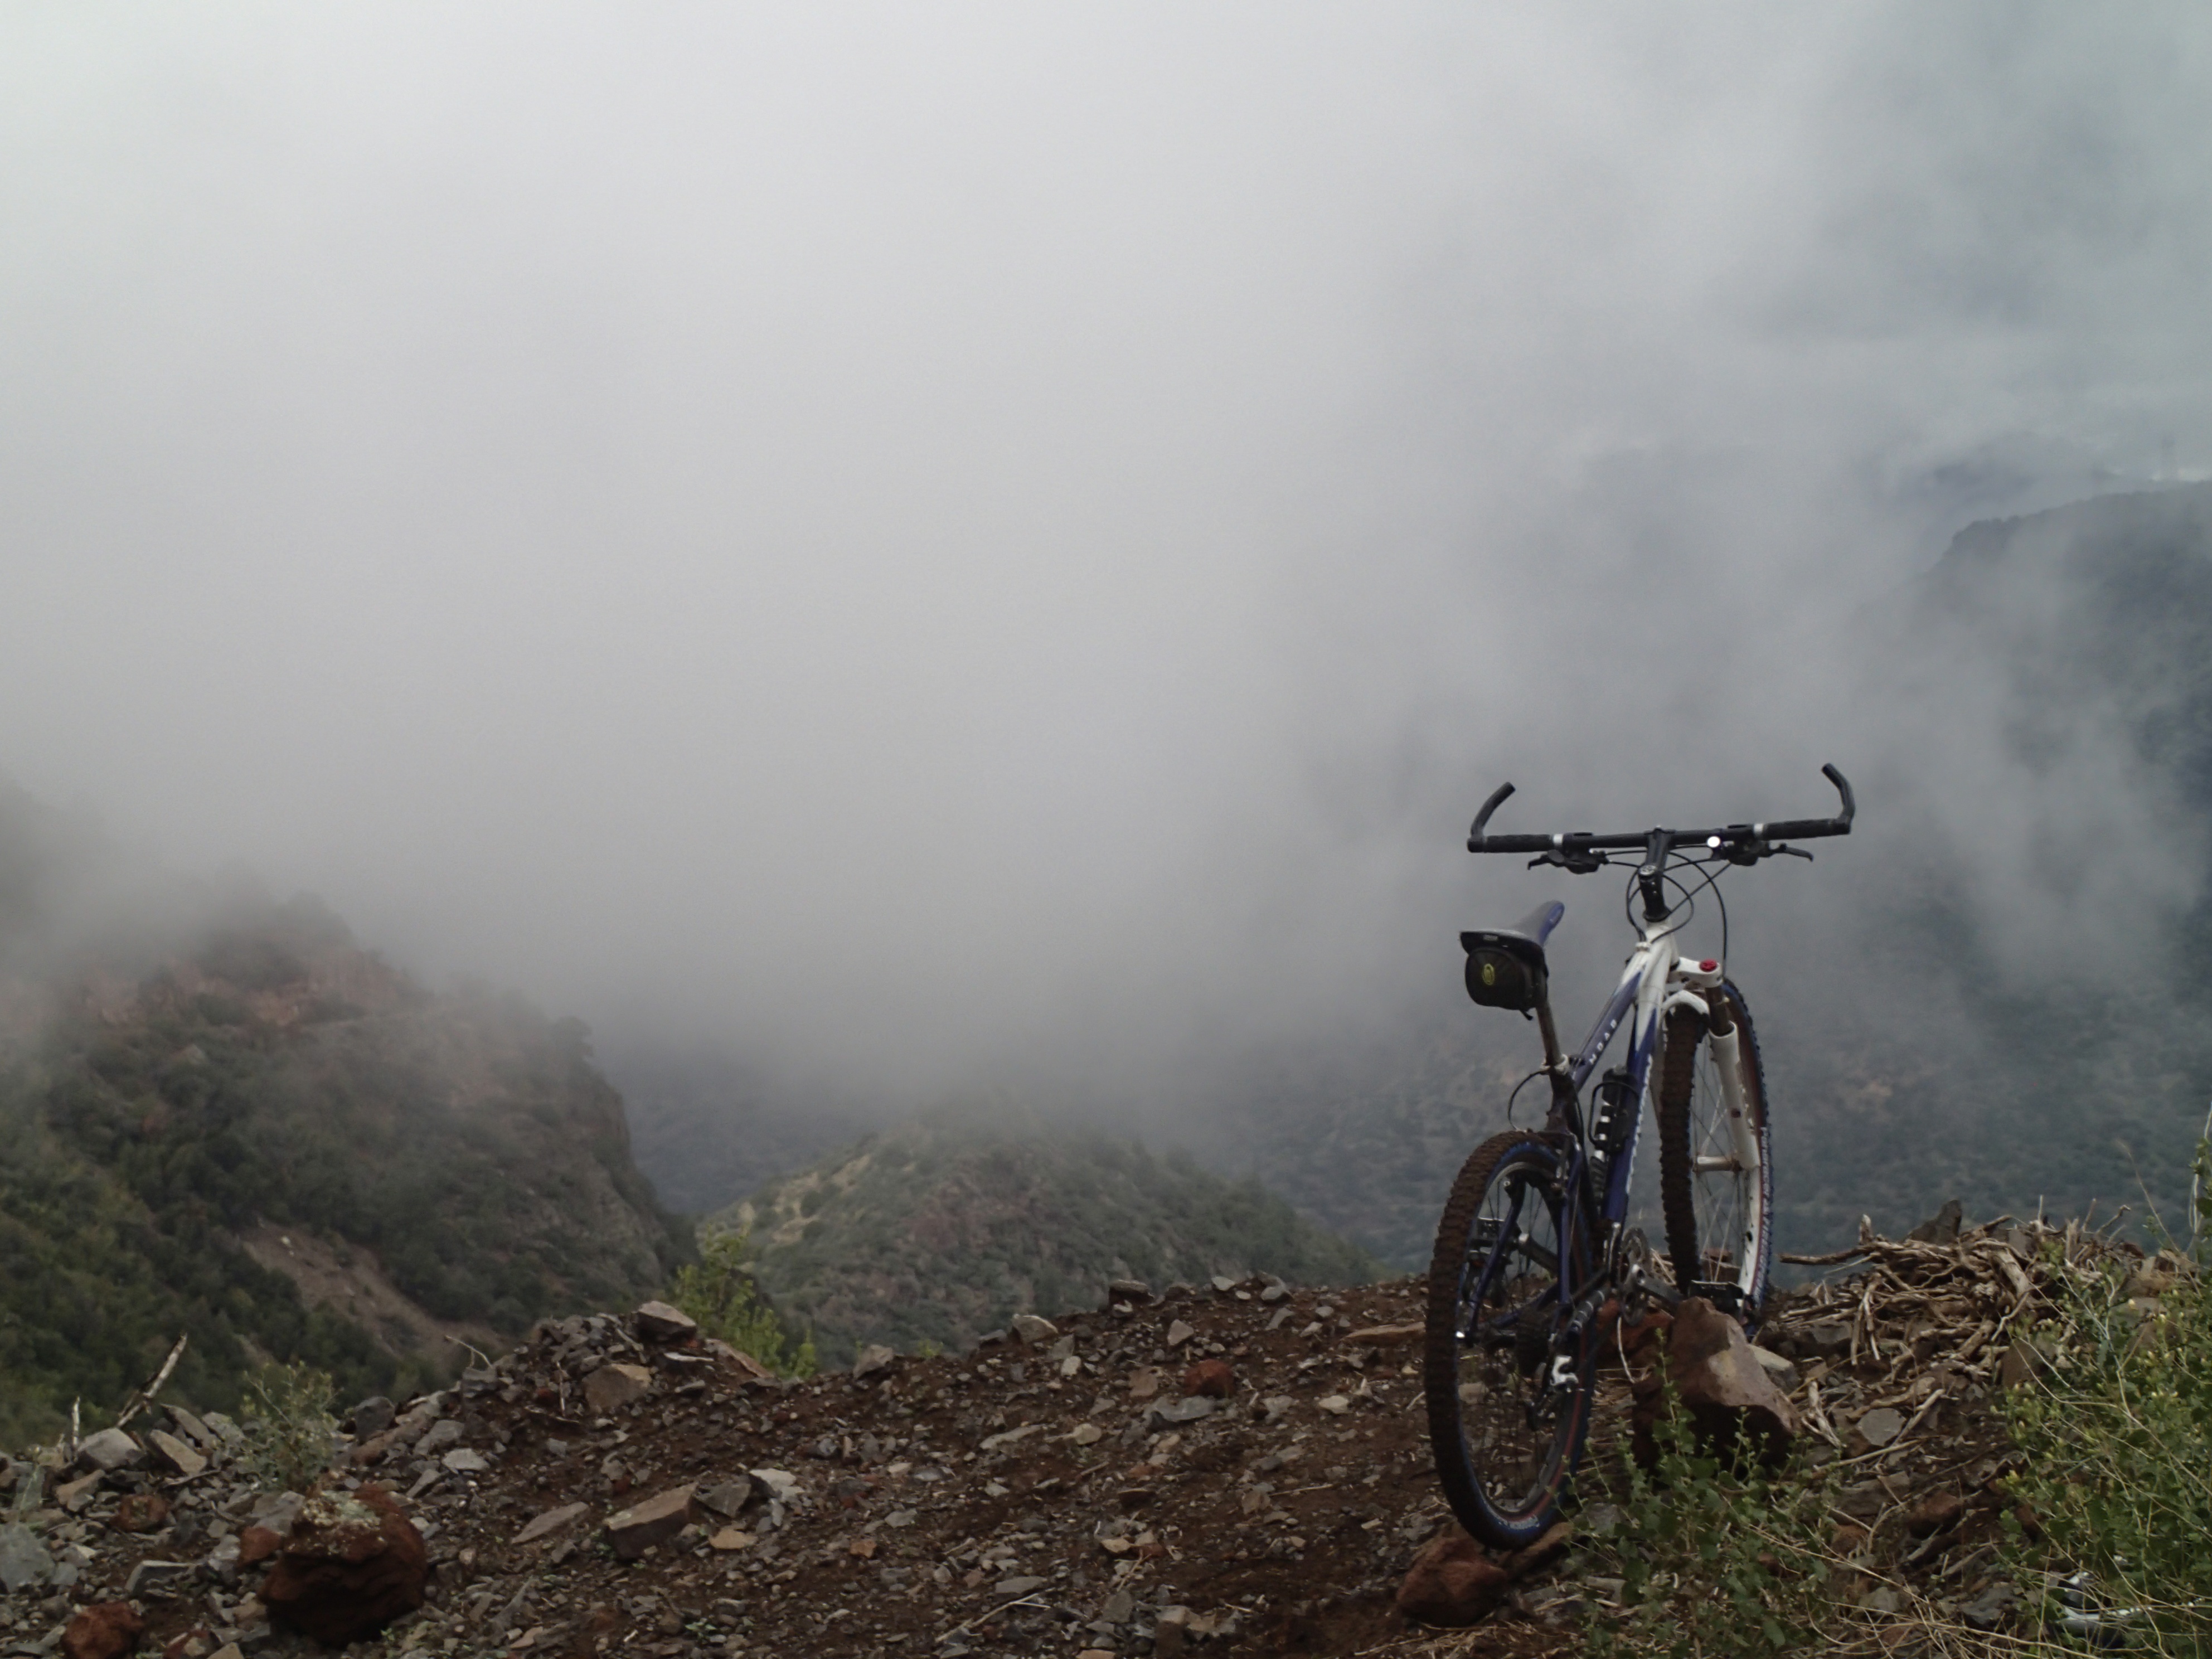
mountain, bicycle, mountain range, vehicle, weather, soil, extreme sport, sports equipment, mountain bike, freeride, mountain biking, atmospheric phenomenon, atmosphere of earth, cycle sport